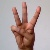
The image shows a hand gesture representing the letter 'W' in Indian Sign Language.